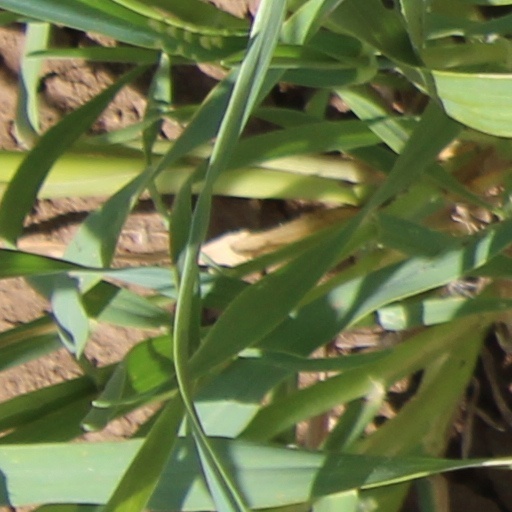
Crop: wheat